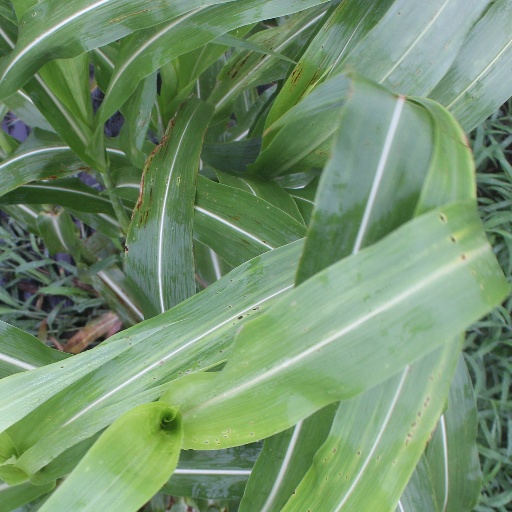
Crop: sorghum